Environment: real
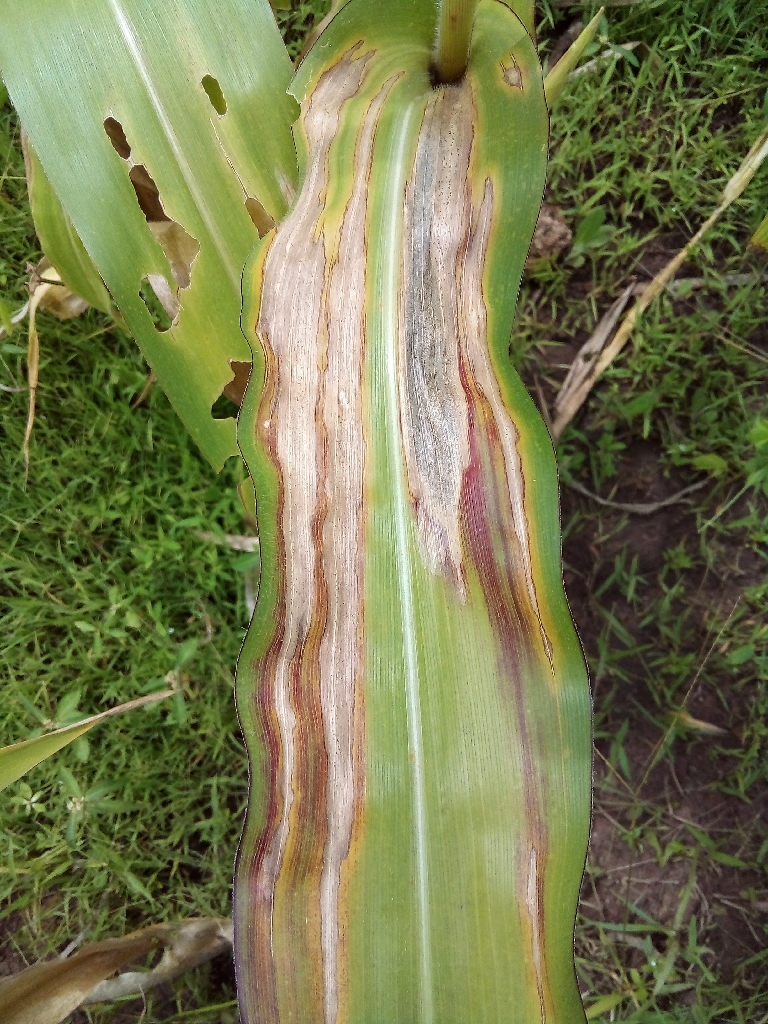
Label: northern_corn_leaf_blight